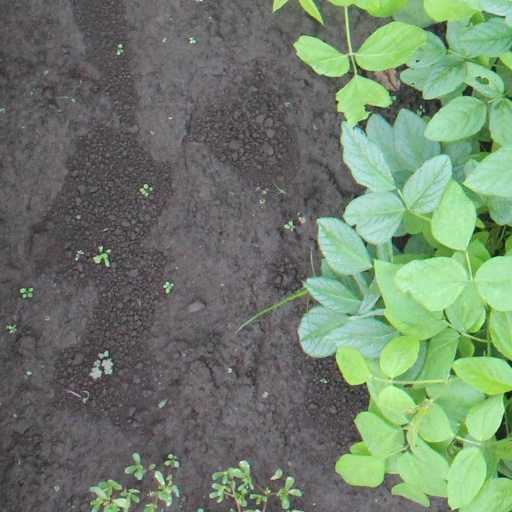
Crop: soybean